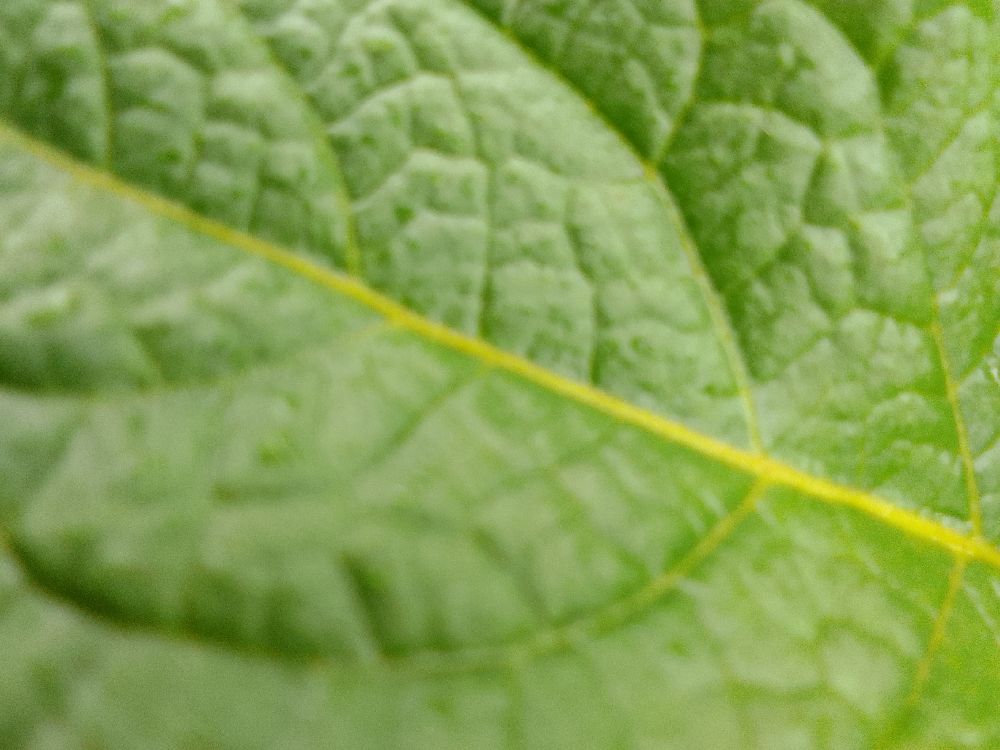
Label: Healthy